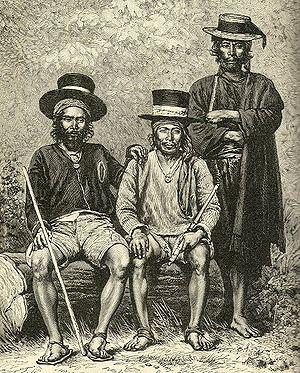
Cet article établit une liste chronologique des conflits survenus depuis les guerres d'indépendance des pays latino-américains et ayant opposé ou impliqué ces États.